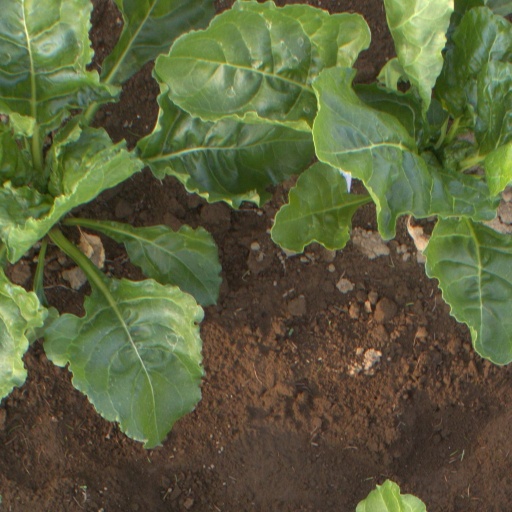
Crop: sugar beet